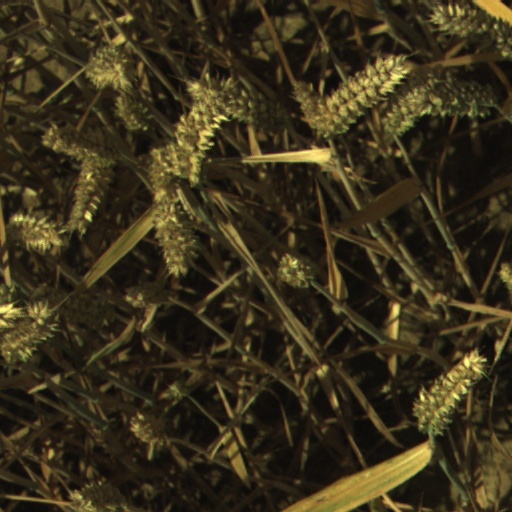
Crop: wheat